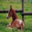
Label: horse